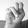
ASL letter: N